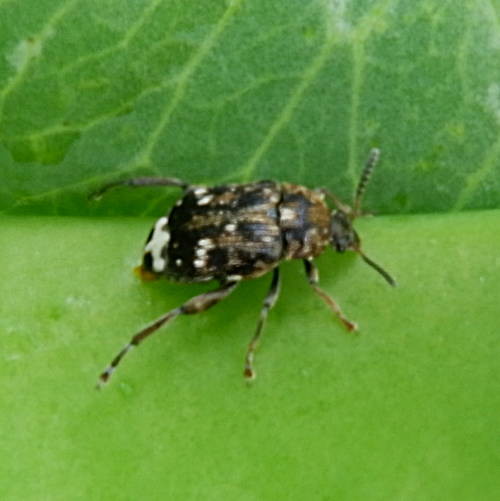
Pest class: pea_weevil